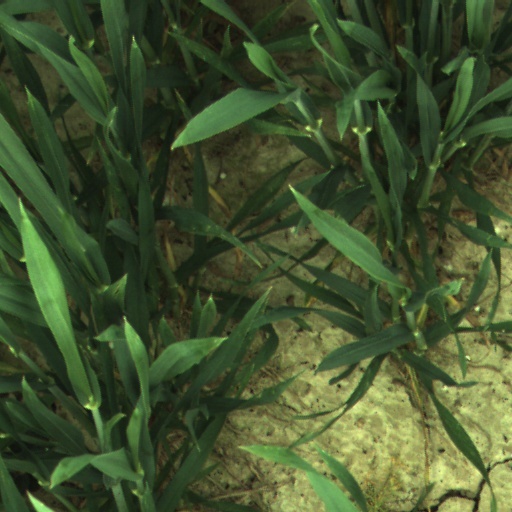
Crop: wheat